Seabiscuit

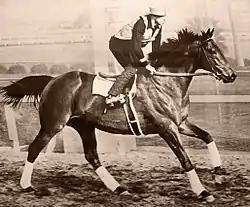
George Woolf on Seabiscuit

Seabiscuit (May 23, 1933 – May 17, 1947) was a champion thoroughbred racehorse in the United States who became the top money-winning racehorse up to the 1940s. He beat the 1937 Triple Crown winner, War Admiral, by four lengths in a two-horse special at Pimlico and was voted American Horse of the Year for 1938.